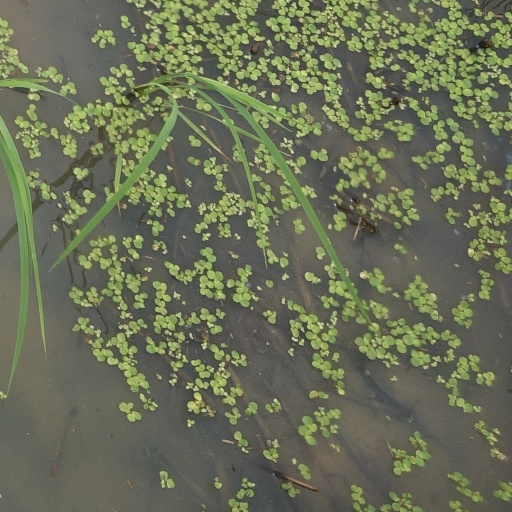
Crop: rice